Fata Morgana (mirage)

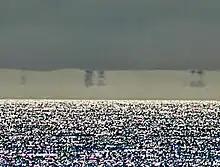

In the 19th and early 20th centuries, Fata Morgana mirages may have played a role in a number of unrelated "discoveries" of arctic and antarctic land masses which were later shown not to exist. Icebergs frozen into the pack ice, or the uneven surface of the ice itself, may have contributed to the illusion of distant land features.